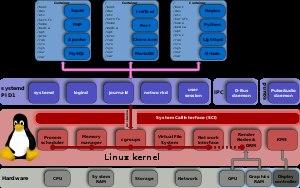
systemd est une suite logicielle qui fournit une gamme de composants système pour les systèmes d'exploitation Linux.
cgroups est une fonctionnalité du noyau Linux pour limiter, compter et isoler l'utilisation des ressources.